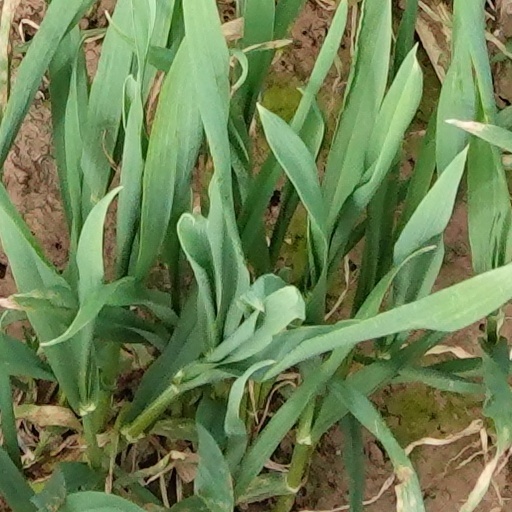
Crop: wheat